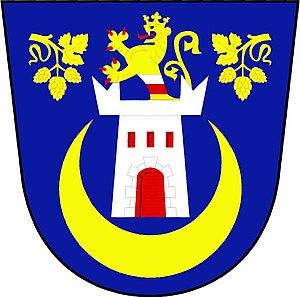
Kolešovice est une commune du district de Rakovník, dans la région de Bohême-Centrale, en République tchèque. Sa population s'élevait à 809 habitants en 2020.